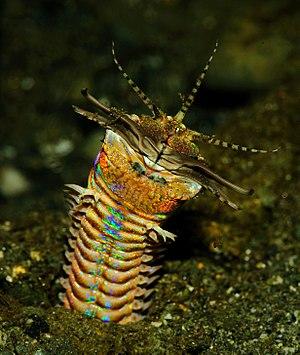
Eunice est un genre de vers marins polychètes de la famille des Eunicidae.
Les Eunicidae forment une famille de vers marins polychètes. Leurs fossiles sont connus depuis l'Ordovicien. Nombreux sont les eunicides à atteindre une taille considérable.
Les Polychètes errants constituent une des deux classes de vers de l'embranchement des Polychètes, constituée de vers mobiles, pourvus d'appendices de locomotion et d'une tête différenciée. L'autre classe est constituée de vers sessiles, les Sedentaria.